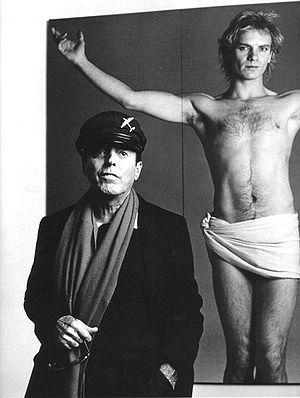
Francesco Scavullo est un photographe américain.